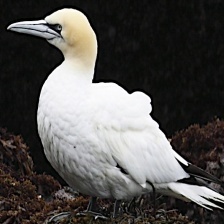
Species: NORTHERN GANNET
Scientific name: MORUS BASSANUS